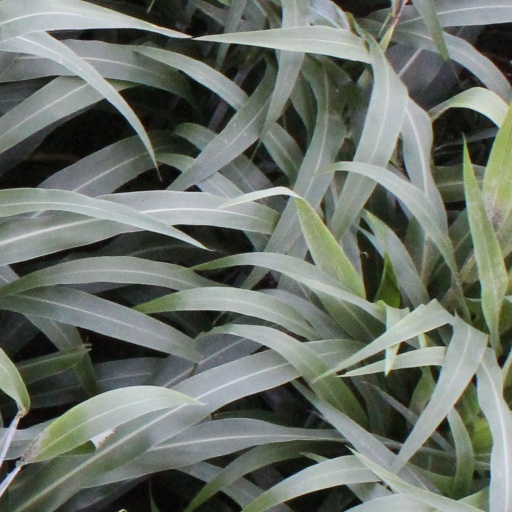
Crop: sorghum